Riverside National Cemetery

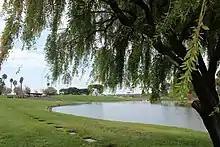
Riverside National Cemetery Graves

With 15 Medal of Honor recipients in attendance and the Marine Corps’ greatest fighter ace Joe Foss as featured speaker, RNC was dedicated and opened for burials Veterans Day, November 11, 1978. RNC's first burial was Army Staff Sgt. Ysmael Villegas, who was awarded the Medal of Honor for bravery at the cost of his own life at Villa Verde Trail on the island of Luzon in the Philippines, March 20, 1945. Following the war he was buried at Olivewood Cemetery in Riverside. Prior to the opening of RNC, the Veterans Administration asked the Villegas family if he could be honored by re-burial in the new National Cemetery.